Pornography

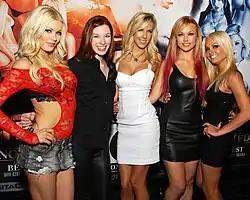
Mainstream pornography performers for the studio Digital Playground. From left to right: Riley Steele, Stoya, BiBi Jones, Kayden Kross, and Jesse Jane, at the AVN Adult Entertainment Expo (2012)

In the United States, pornography is protected by the First Amendment to the United States Constitution unless it constitutes obscenity or child pornography that is produced with real children. Nevertheless, in "Stanley v. Georgia" (1969), the U.S. Supreme Court upheld the right of an adult to possess obscene material in private. Subsequently, however, the Supreme Court rejected the claim that under "Stanley" there is a constitutional right to provide obscene material for private use or to acquire it for private use. The right to possess obscene material does not imply the right to provide or acquire it, because the right to possess it "reflects no more than ... the law's 'solicitude to protect the privacies of the life within [the home]'".